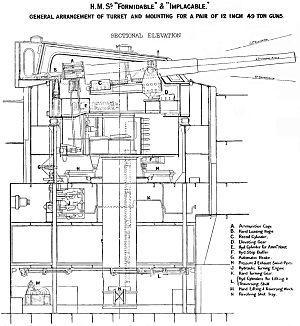
La classe Formidable est une classe de huit cuirassés de type pré-dreadnought construite pour la Royal Navy à la fin du XIXᵉ siècle. Elle fut conçue par l'ingénieur britannique William Henry White.